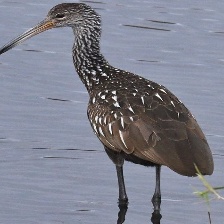
Species: LIMPKIN
Scientific name: ARAMUS GUARAUNA